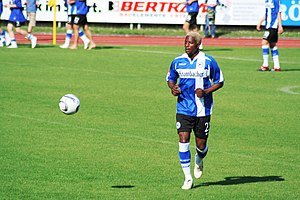
Sibusiso Zuma
Sibusiso Wiseman Zuma er en sydafrikansk tidligere fodboldspiller, der spillede i en række forskellige klubber, herunder danske F.C. København og på det sydafrikanske landshold. Zuma spillede som angriber, men blev også benyttet på midtbanen.